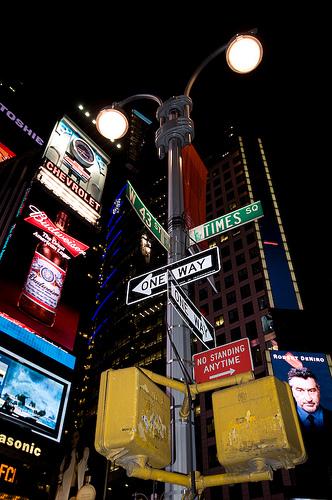
A traffic light with a pedestrian crossing sign on it's sides.